Edgar Mathews

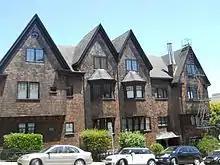
Shingled apartments at 2100–06 Lyon Street, San Francisco, designed by Edgar Mathews in 1905

Edgar Mathews was born in Oakland, the third son of Julius Case Mathews and his wife Pauline, née McCracken. His father was an architect and all three sons trained with him; the eldest, Walter, went into partnership with him, while the second, Arthur, became an artist. Edgar received further training at the Van Der Naillen School of Engineering, from which he graduated in 1888, and after working for his father and others, opened his own architectural office in 1895. He moved to San Francisco soon after, and most of his work was built there.